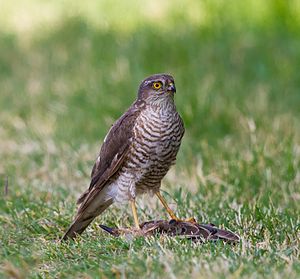
Rovdyr
En spurvehøg med nedlagt bytte.
Rovdyr er økologisk set alle de dyr, som lever af at æde andre dyr, og pattedyrene er langt fra de eneste, som har kødædende grupper. Rovdyr findes blandt amøber og nematoder over bløddyr til leddyr, fisk, padder, krybdyr og fugle. Også parasitter regnes i princippet som rovdyr.